Dunedin Airport

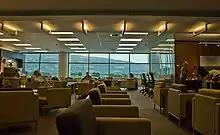
Air New Zealand Koru Club in Dunedin

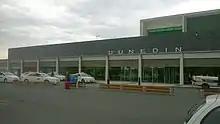
Dunedin Airport terminal building in 2014

In 1963, a total of 100,000 passengers passed through the airport. It received its first international flight in 1994, and in 1995, there was a total of 520,000 passengers. This figure declined to 481,000 in 2000 with a total of 19,000 aircraft movements. It was predicted that by 2015 aircraft movements would exceed 38,000 with a projected 1,000,000 passengers. For the 2009 financial year passengers numbered 770,206. In 2018, the airport announced that passenger numbers had reached 1,035,645 per year.